Erasmus Darwin IV

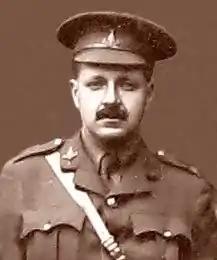
2nd Lt. Erasmus Darwin in uniform of The Green Howards.

Erasmus Darwin MA (7 December 1881 – 24 April 1915) was an English businessman and soldier, killed in the First World War. He was the grandson of the naturalist Charles Darwin.